The Last Kiss (2006 film)

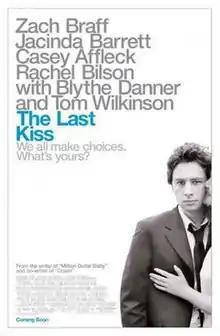
Theatrical release poster

The Last Kiss is a 2006 American romantic comedy-drama film which is based on 2001 Italian film of the same name, directed by Gabriele Muccino. The plot revolves around a young couple and their friends struggling with adulthood and issues of relationships and commitment. The film stars Zach Braff, Jacinda Barrett, Casey Affleck and Rachel Bilson. The screenplay was written by Paul Haggis, and directed by Tony Goldwyn.